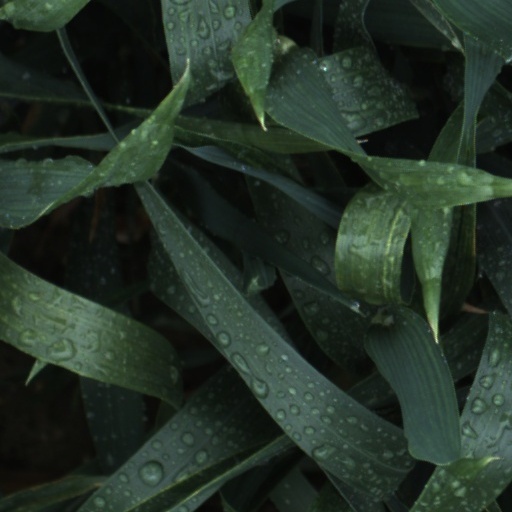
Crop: wheat